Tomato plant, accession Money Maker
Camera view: vertical (180 deg); turntable rotation: 0 degrees
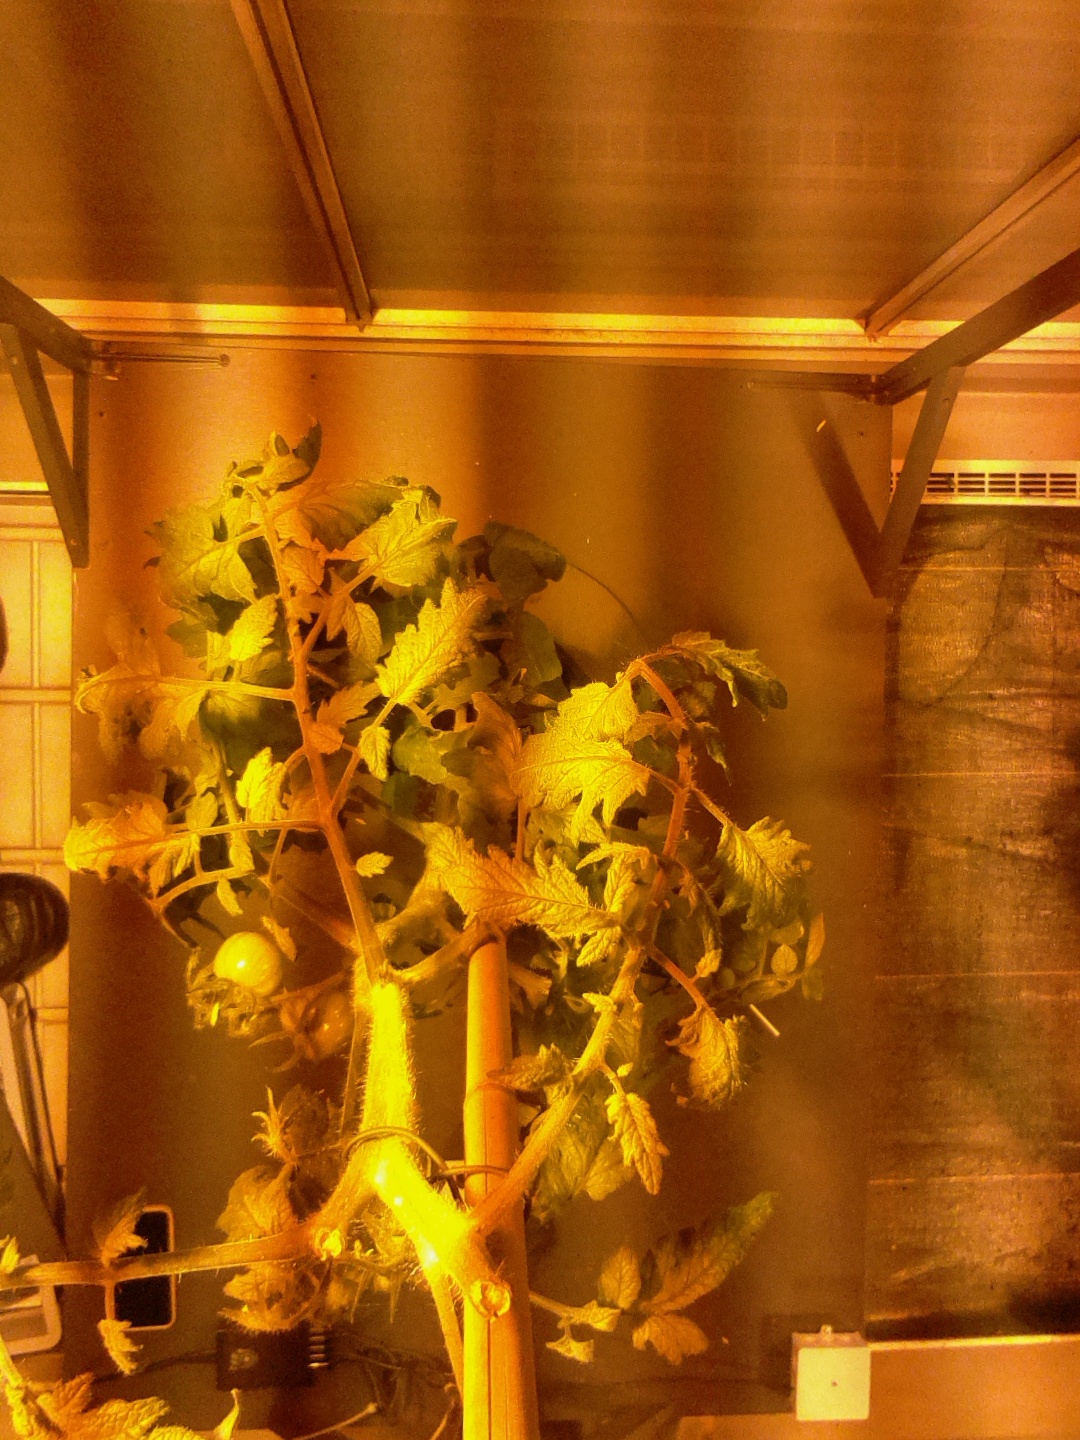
BBCH growth stage 75: 50%-60% of final fruit size